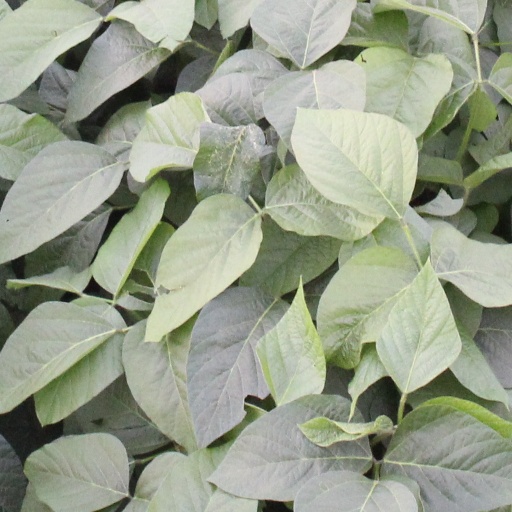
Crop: soybean